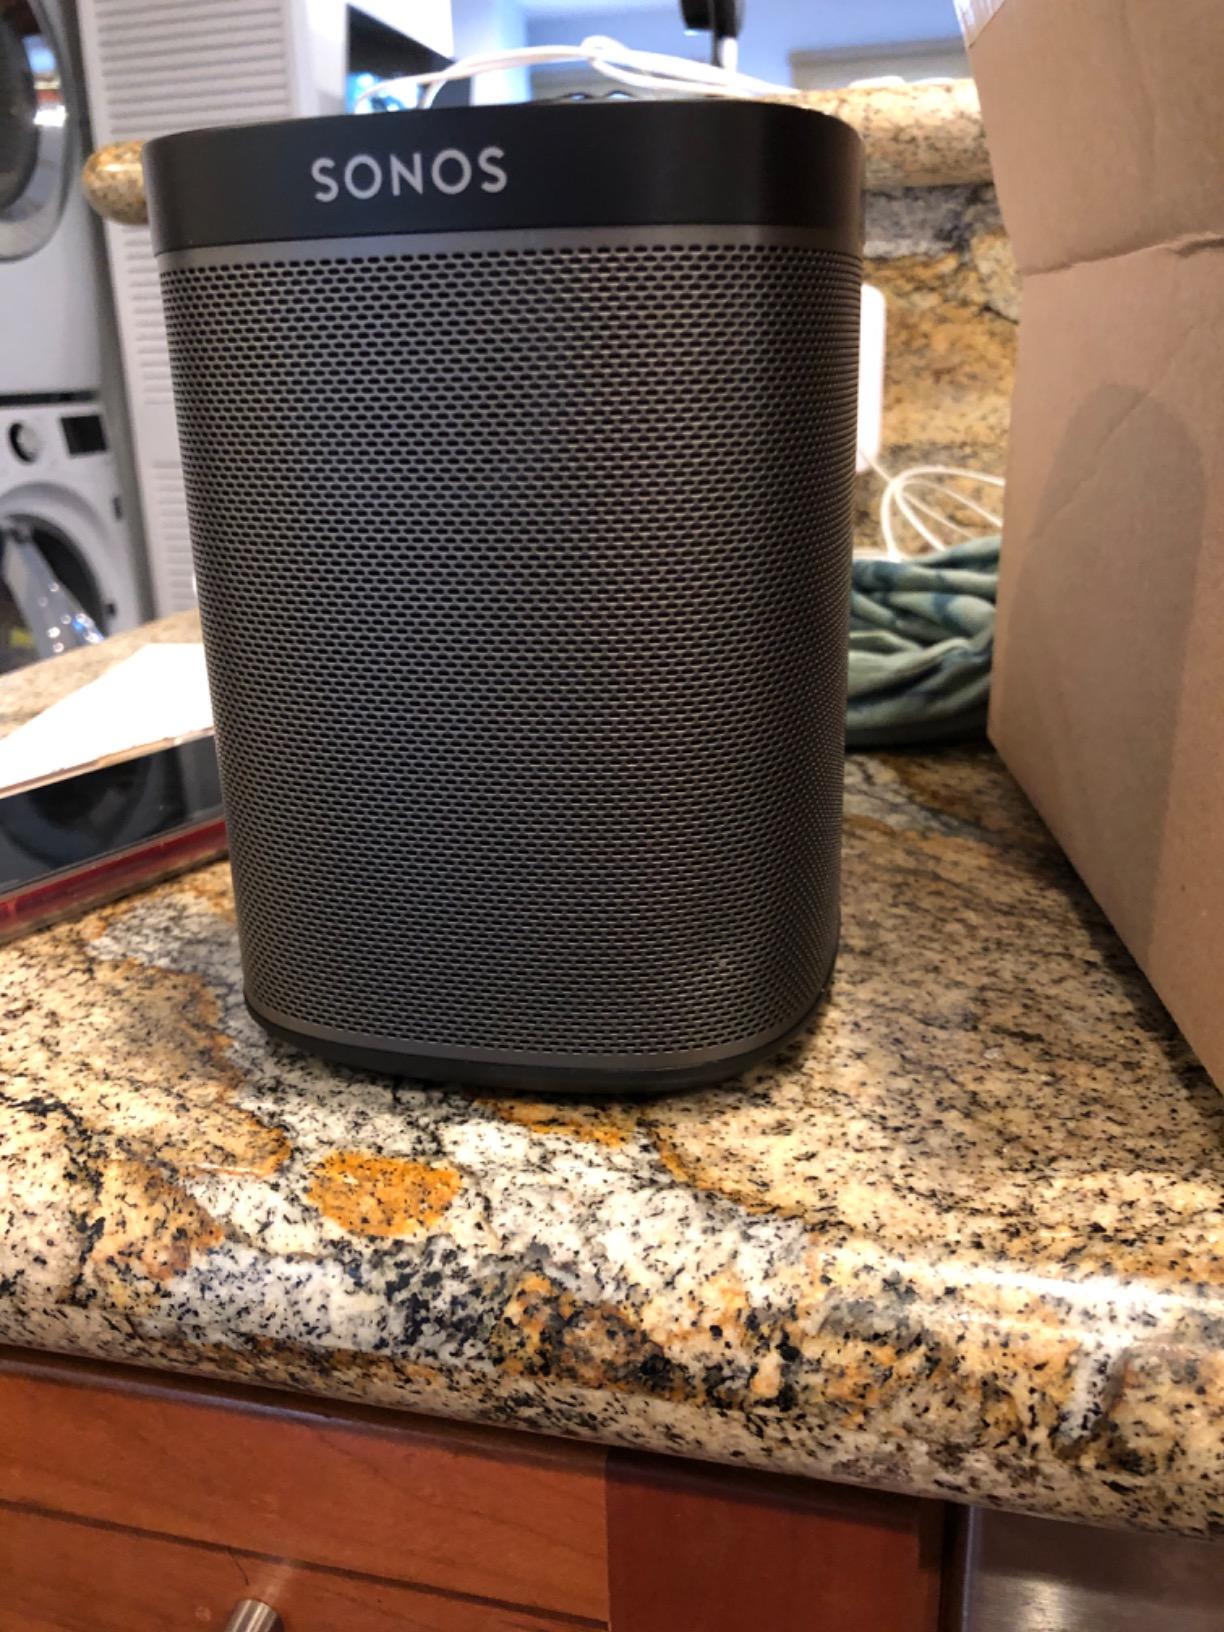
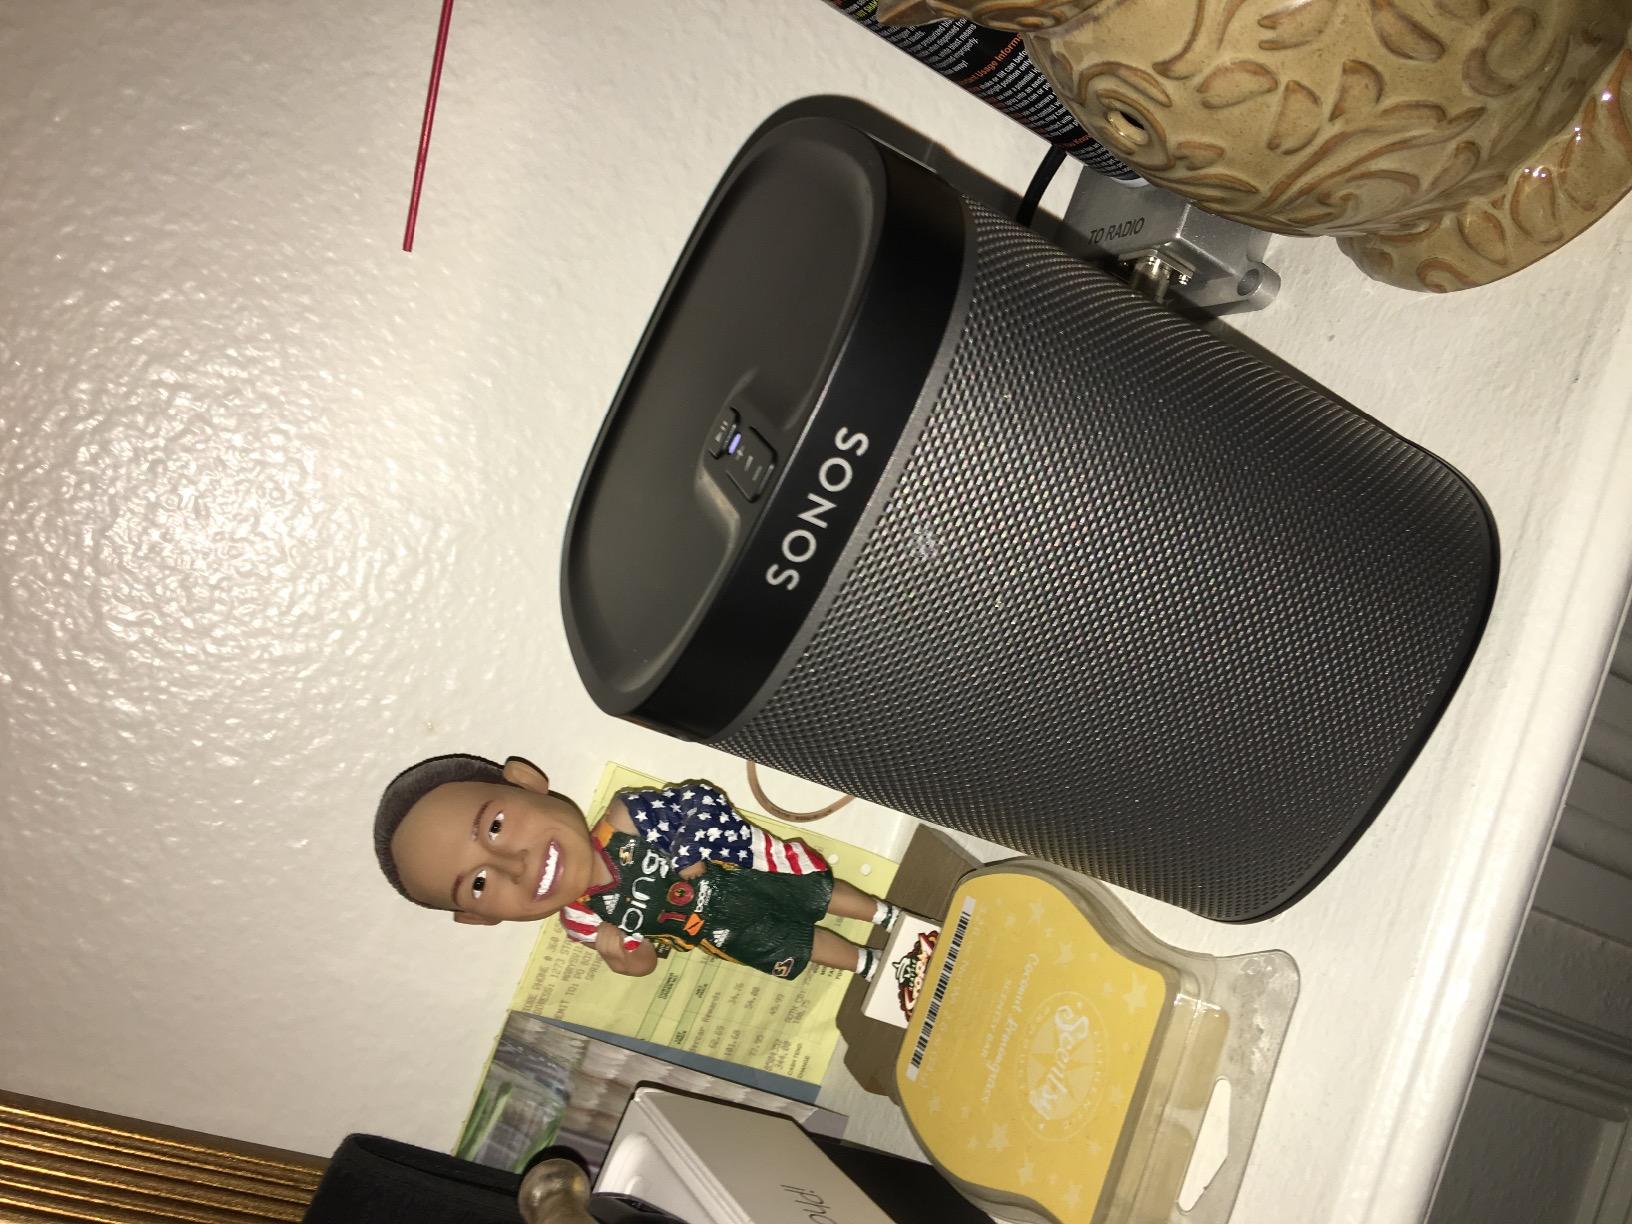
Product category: speaker
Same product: yes